Domestication

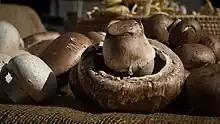
Cultivated mushrooms are widely grown for food.

Plant defenses against herbivory, such as thorns, spines, and prickles, poison, protective coverings, and sturdiness may have been reduced in domesticated plants. This would make them more likely to be eaten by herbivores unless protected by humans, but there is only weak support for most of this. Farmers did select for reduced bitterness and lower toxicity and for food quality, which likely increased crop palatability to herbivores as to humans. However, a survey of 29 plant domestications found that crops were as well-defended against two major insect pests (beet armyworm and green peach aphid) both chemically (e.g. with bitter substances) and morphologically (e.g. with toughness) as their wild ancestors.